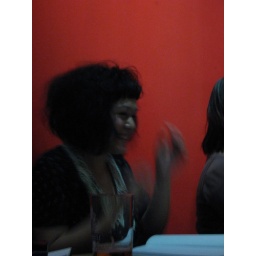
Girl against the red wall 2